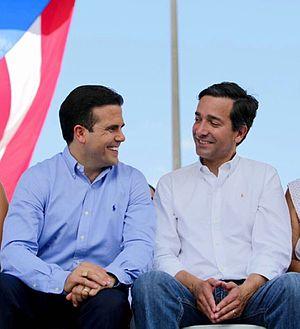
Ricardo Antonio Rosselló Nevares dit Ricky Rosselló, né le 7 mars 1979 à San Juan, est un neuroscientifique, professeur d'université et homme politique portoricain, membre du Nouveau Parti progressiste. Il est gouverneur de Porto Rico du 2 janvier 2017 au 2 août 2019, date de sa démission.